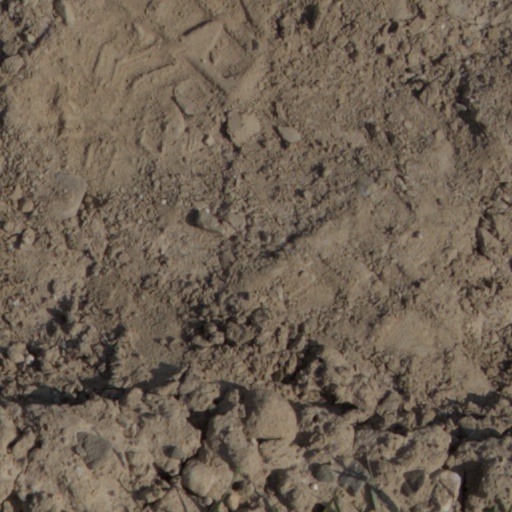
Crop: wheat